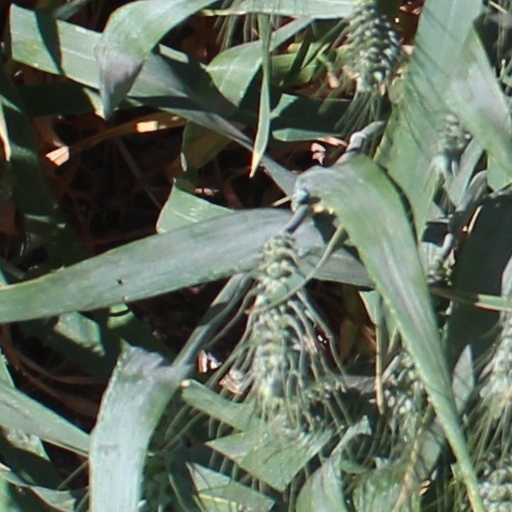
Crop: wheat